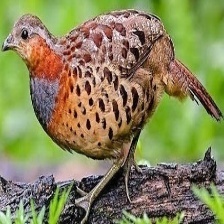
Species: CHINESE BAMBOO PARTRIDGE
Scientific name: BAMBUSICOLA THORACICUS
ImageNet parent category: partridge